Charles Ower

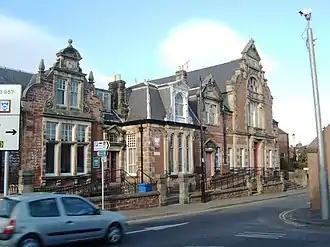
Kirriemuir Town Hall and Library

He was born on 23 June 1849 the son of Charles Ower, a harbour engineer and architect, and his wife, Mary Fleet. The family lived at 103 Roodyards in Dundee.